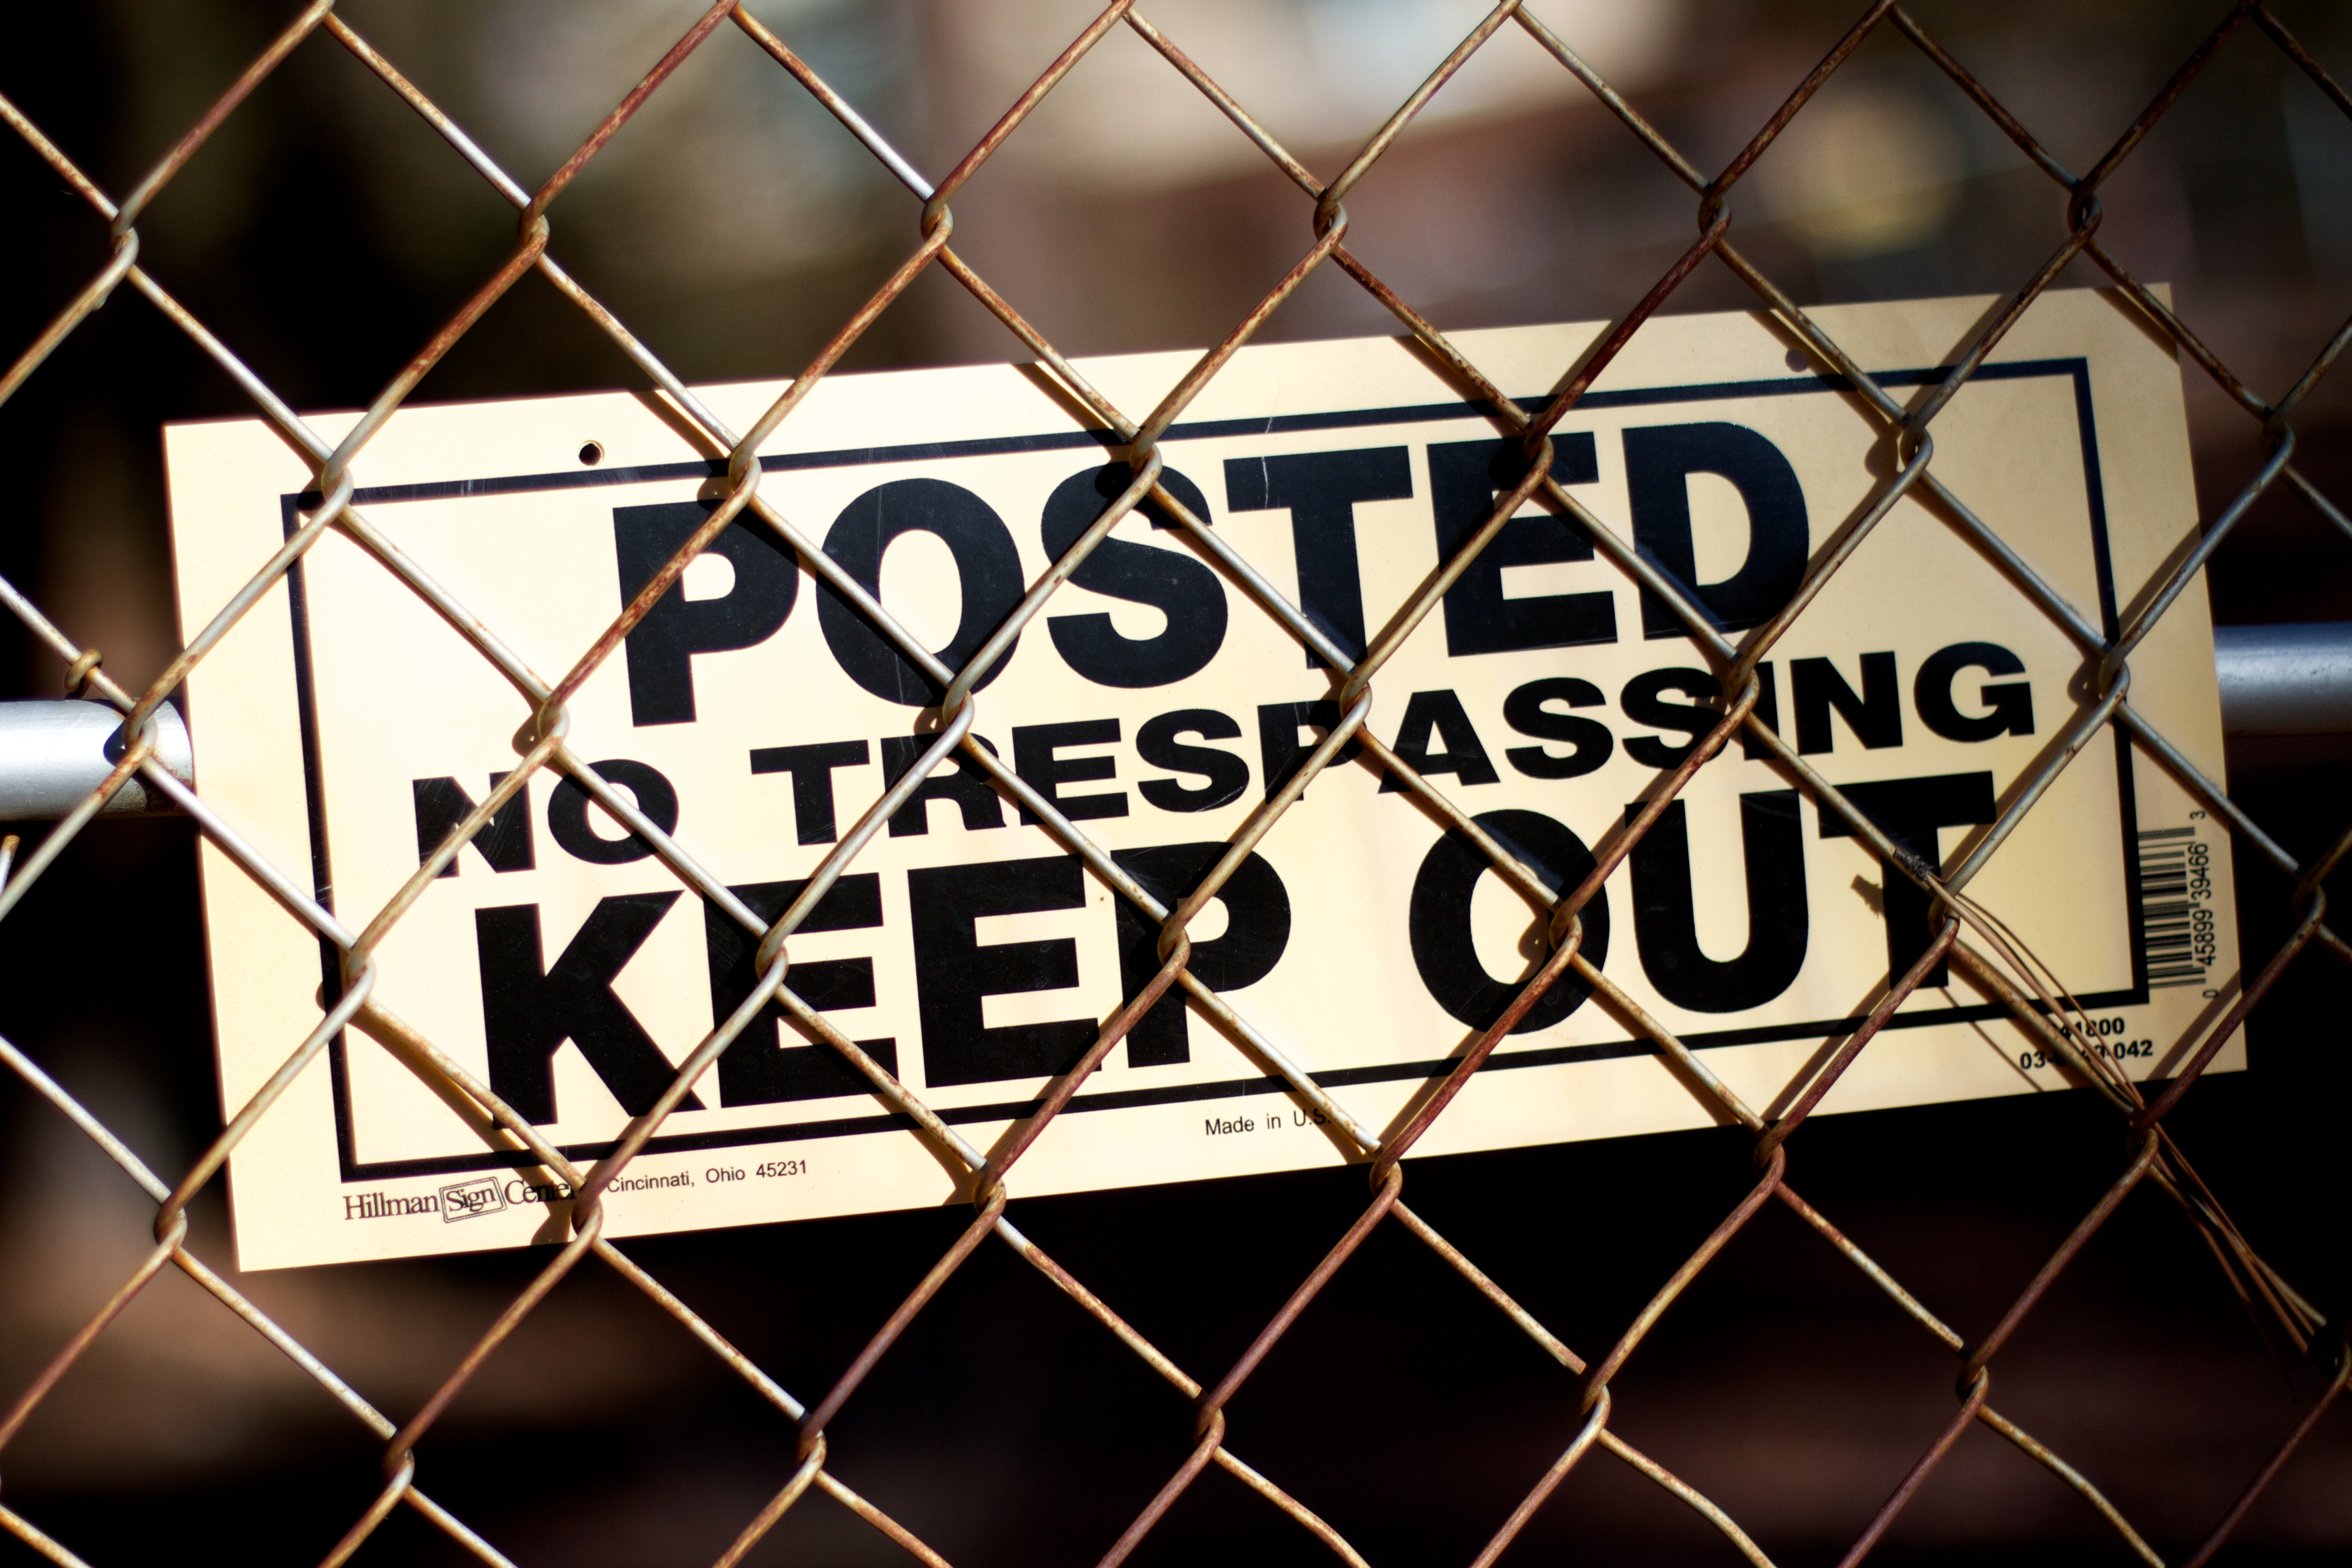
sign, font, art, stage, design, shape